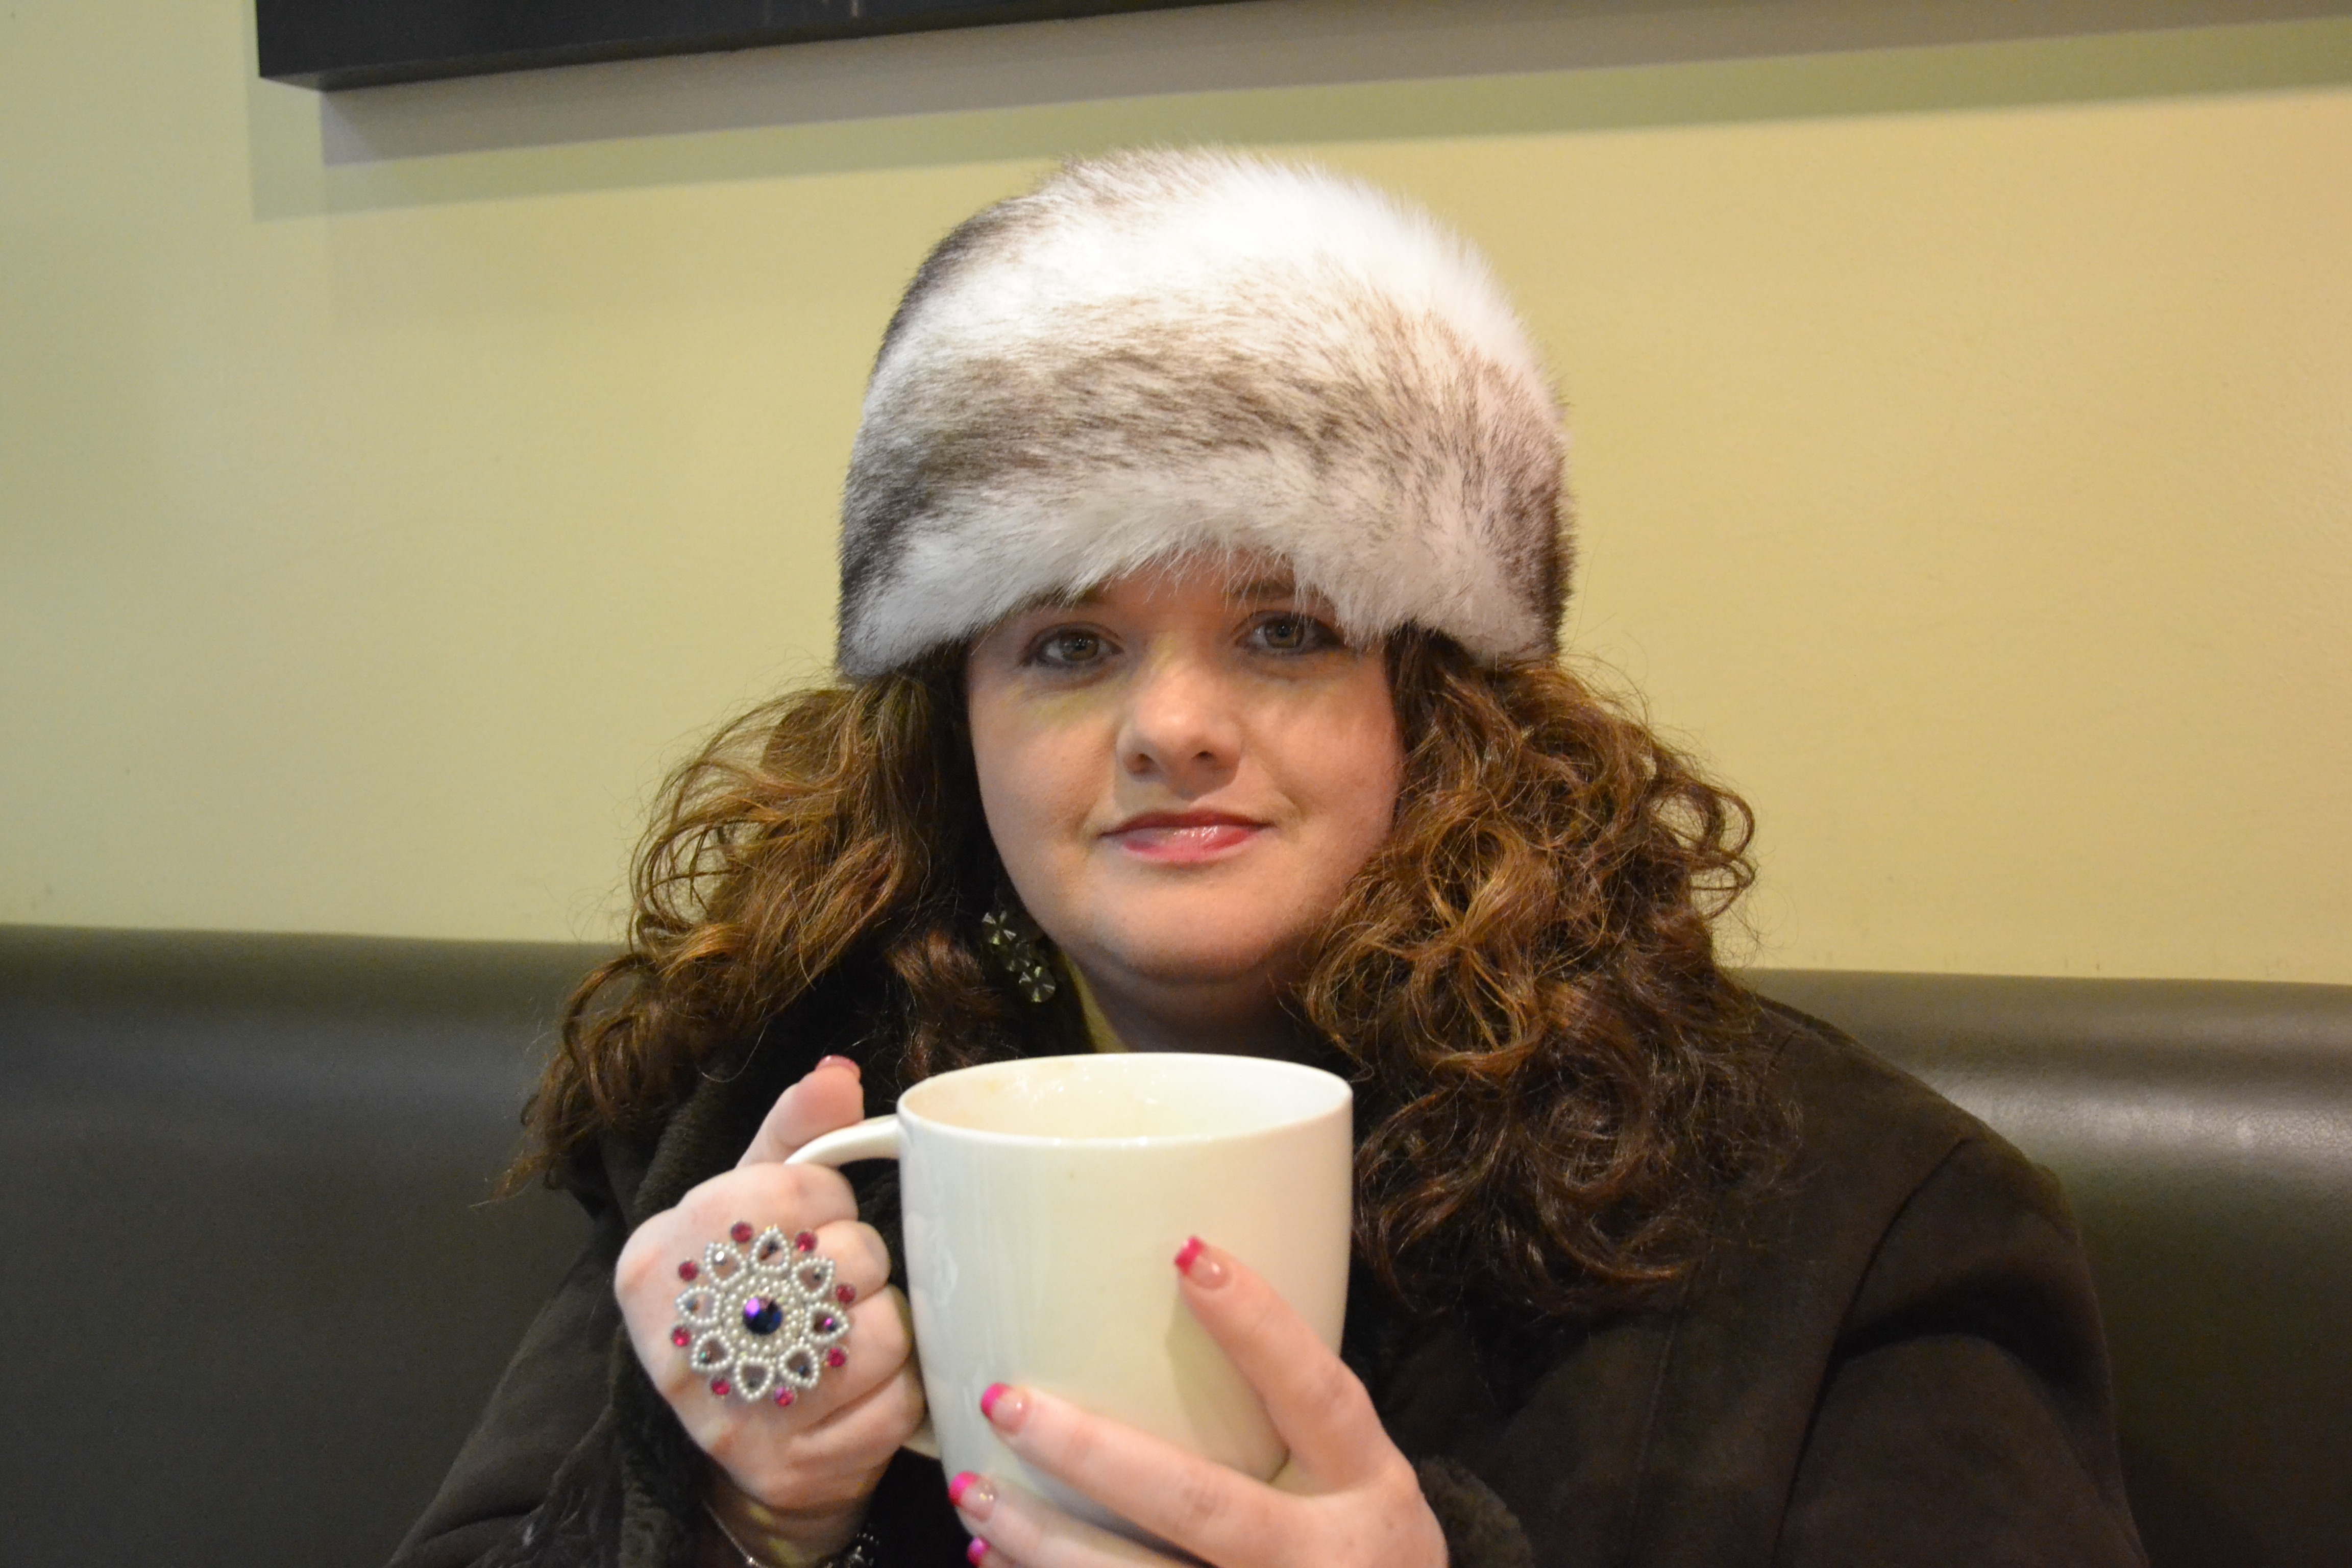
girl, hair, portrait, fashion, lady, hairstyle, head, skin, beauty, interaction